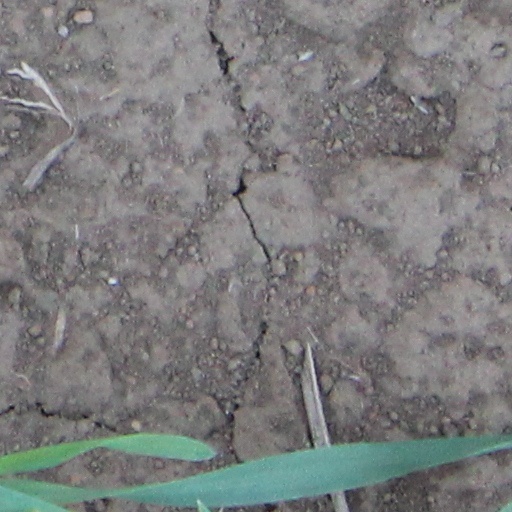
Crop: wheat